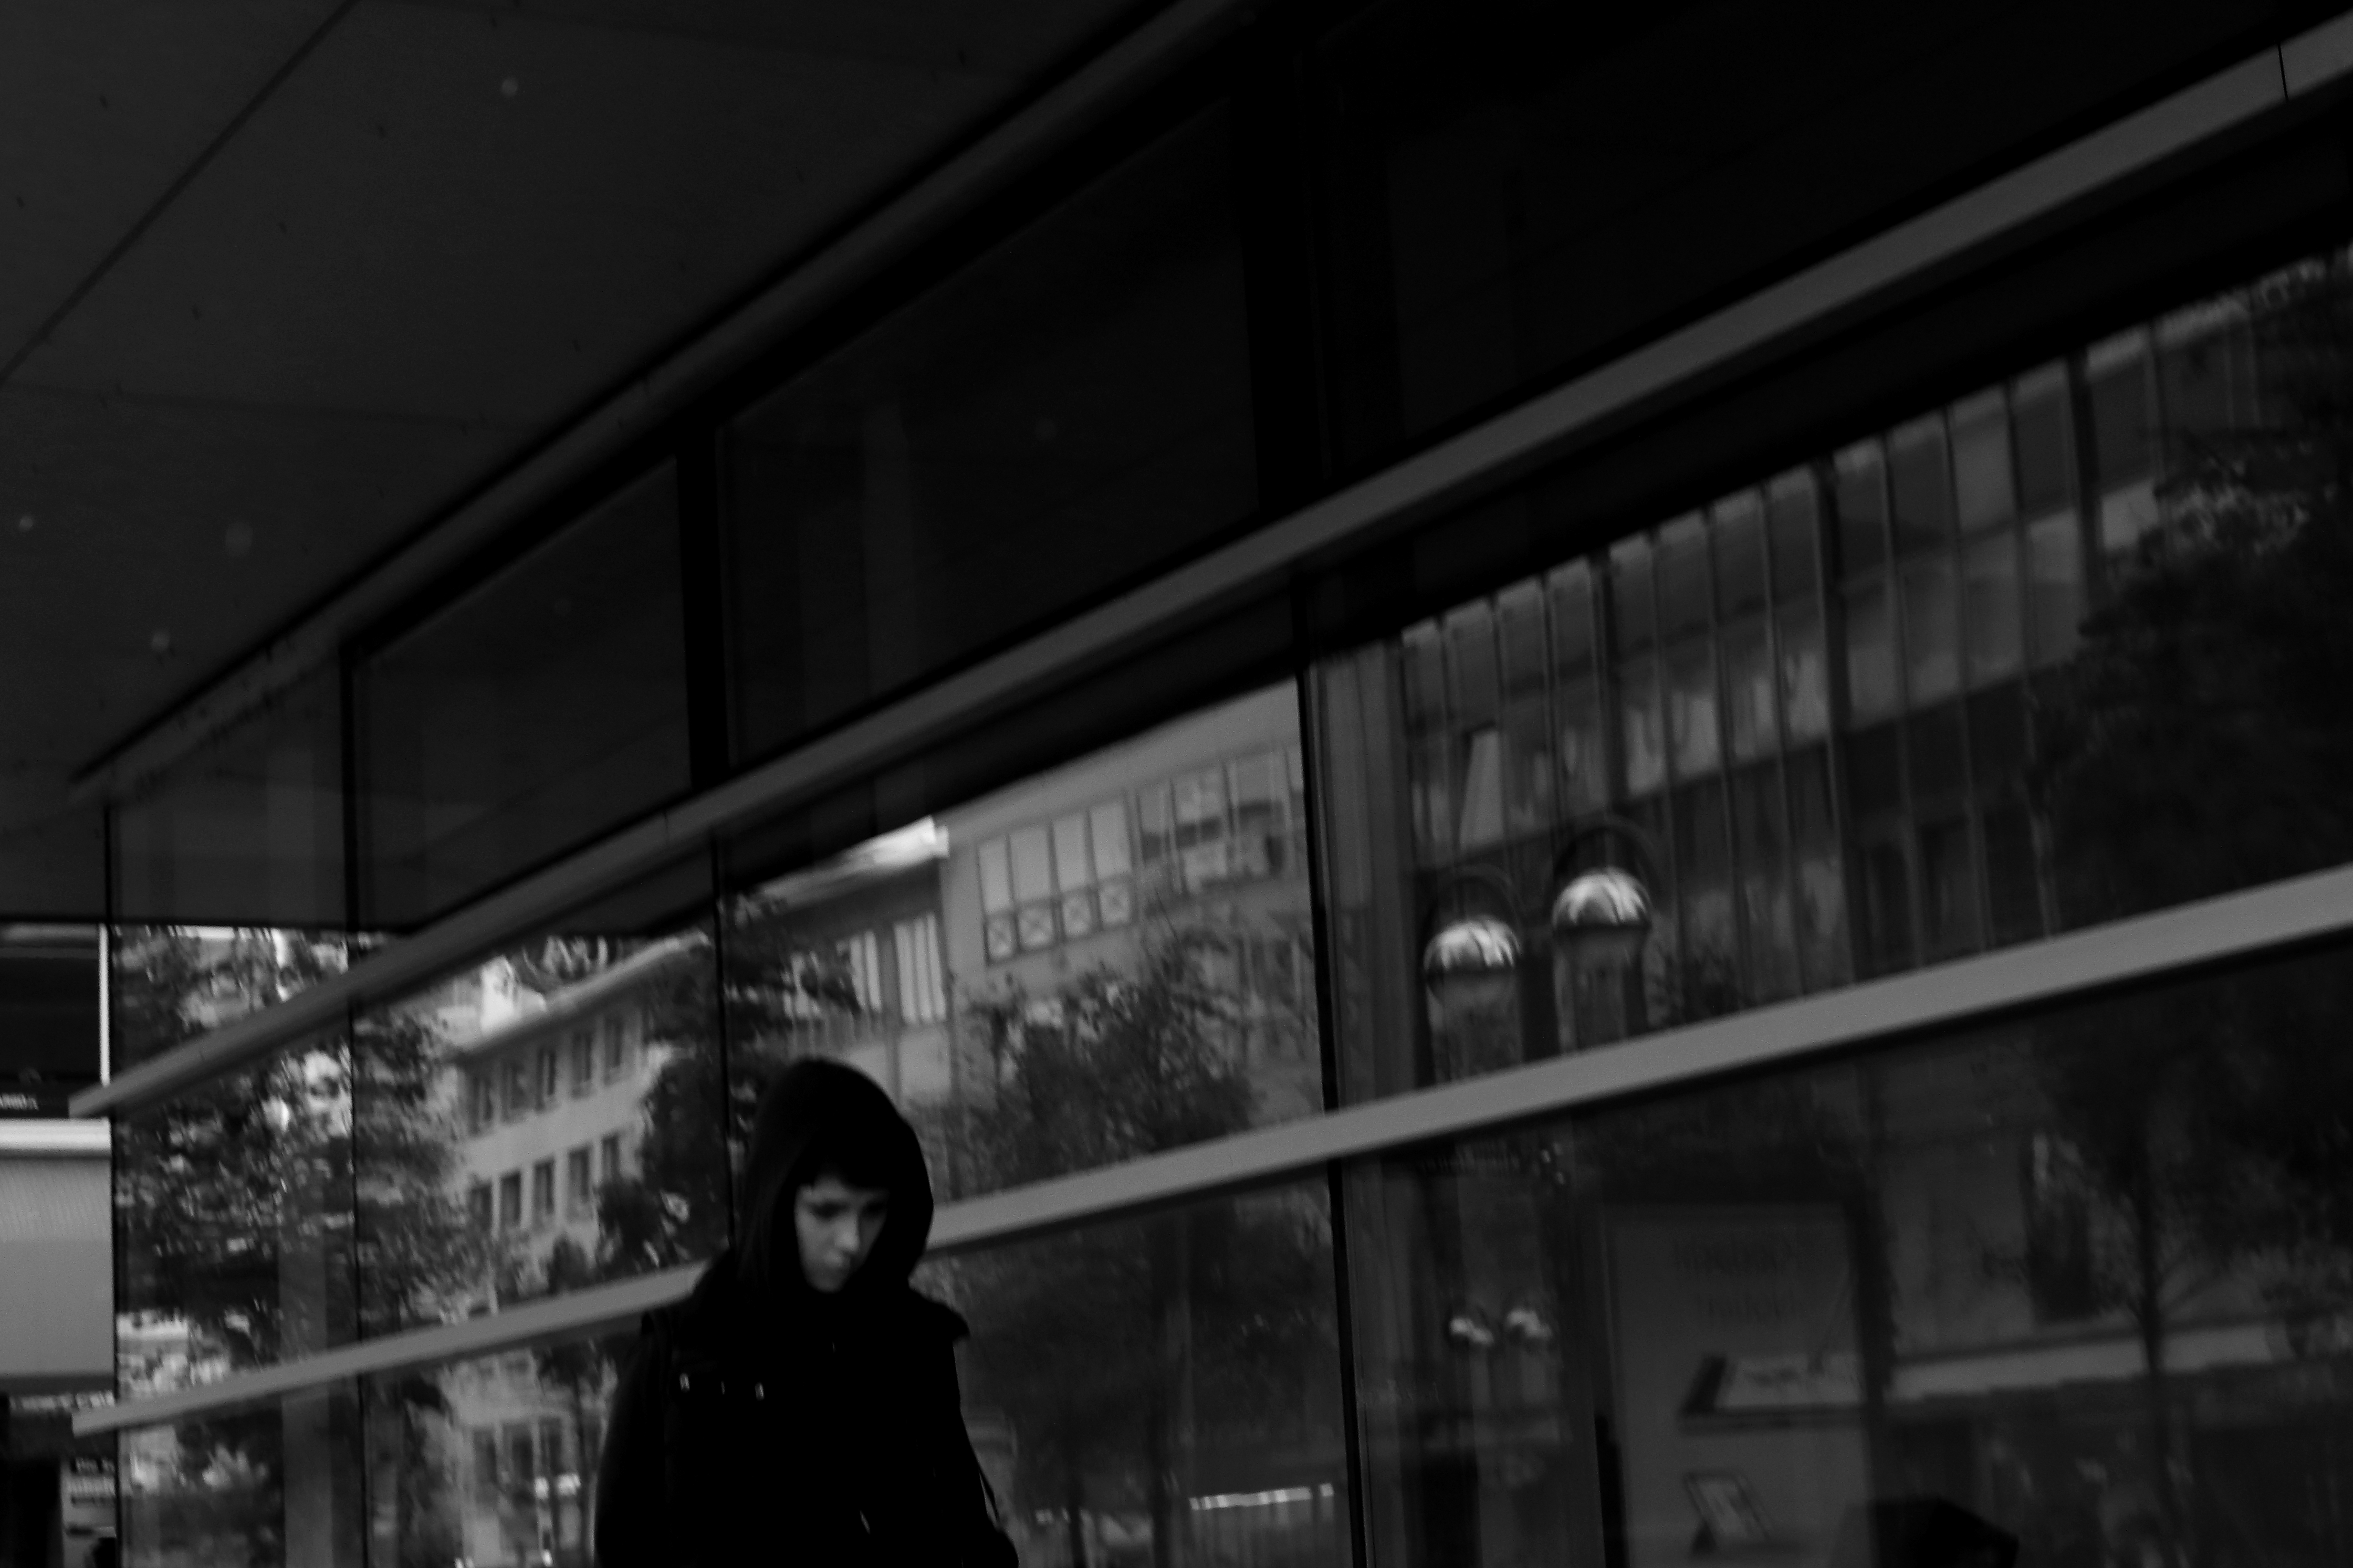
black and white, people, night, rain, darkness, black, monochrome, streetphotography, bw, blackandwhite, blackwhite, germany, alemania, allemagne, sw, schwarzweiss, schwarzweis, regen, streetscene, frankfurtmain, frankfurtammain, frankfurtam, frankfurtamain, germania, hesse, hassia, hessen, strassenszene, frankfurt, schwarzweissfotografie, schwarzweisfotografie, monochrome photography, film noir